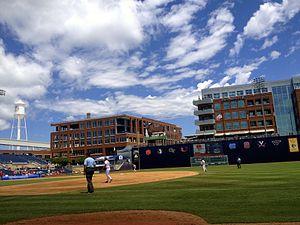
Les Bulls de Durham sont une équipe de ligue mineure de baseball basée à Durham.